Harness racing in New Zealand

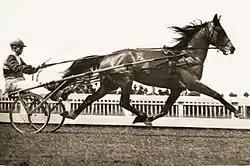
Lawn Derby, pacing un-hoppled.

Trotting races were held as part of the programme of some of the galloping meetings in the Otago Southland area as early as 1864. The first totalisators were introduced about this time. They faced opposition from a curious alliance of bookmakers and anti-gambling factions but were approved by the Clubs and licensed by the Colonial Secretary. The first trotting race on a racecourse in Canterbury, in 1875, before the totalisator was introduced, the stake was only about a "tenner" (£10), but the match created a lot of interest. About 1880, Lower Heathcote Racing Club was founded, supporting gallops, but added trotting events to its programme, giving smaller stakes. Some years later the club discontinued gallops and became the Lower Heathcote Trotting Club, which gave stakes ranging from £15 to £35.